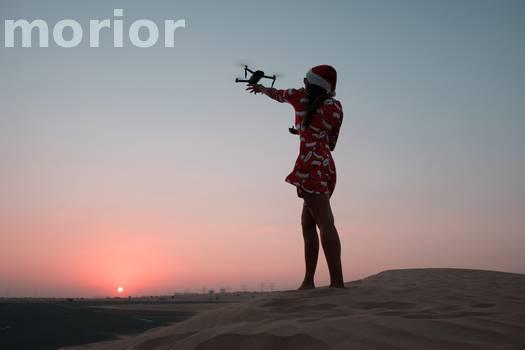
Label: Watermark